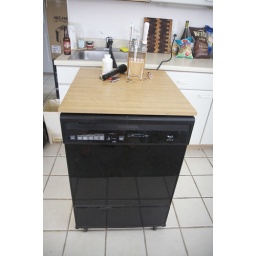
A clean kitchen in a box